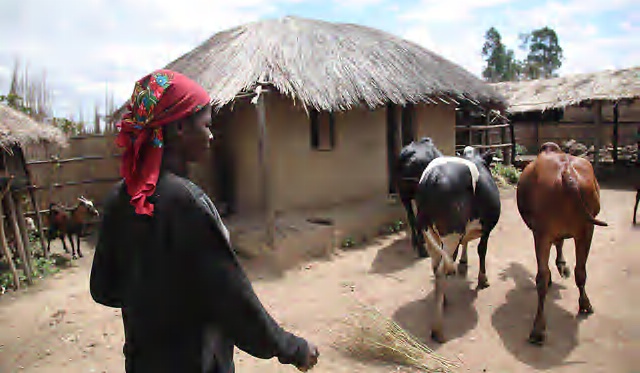
Distortion: compression